Bob Bossin

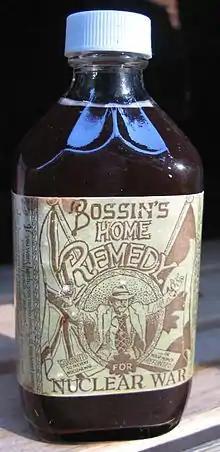
Bottle of Bossin's Home Remedy for Nuclear War

In the 1980s, the advent of a new generation of nuclear weapons – Pershing, Trident and Cruise missiles – re-aroused the nuclear disarmament movement that had begun in the late 1940s. In Vancouver BC, tens of thousands marched in an annual Walk for Peace. The Vancouver East Cultural Centre commissioned Bossin to write a peace-themed show to coincide with the 1986 march. Bossin believed that the arms race would only be stopped by the activism of ordinary citizens, a "home remedy", so he created a musical medicine show, "Bossin's Home Remedy for Nuclear War". The show was first directed by Jackie Crosland, and then, in subsequent stagings, by Colin Thomas, Peter Froehlich and Simon Webb. "Home Remedy" toured Canada, the U.S., New Zealand and Australia, selling over 9000 bottles of "Dr. Bossin's" potion.